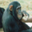
Label: chimpanzee